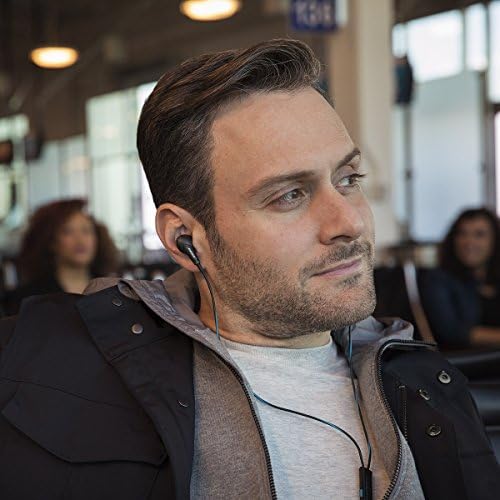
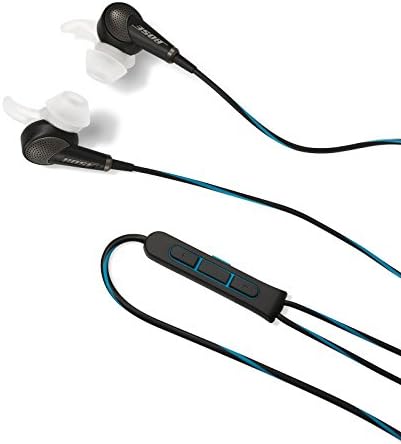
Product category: headphones
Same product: yes